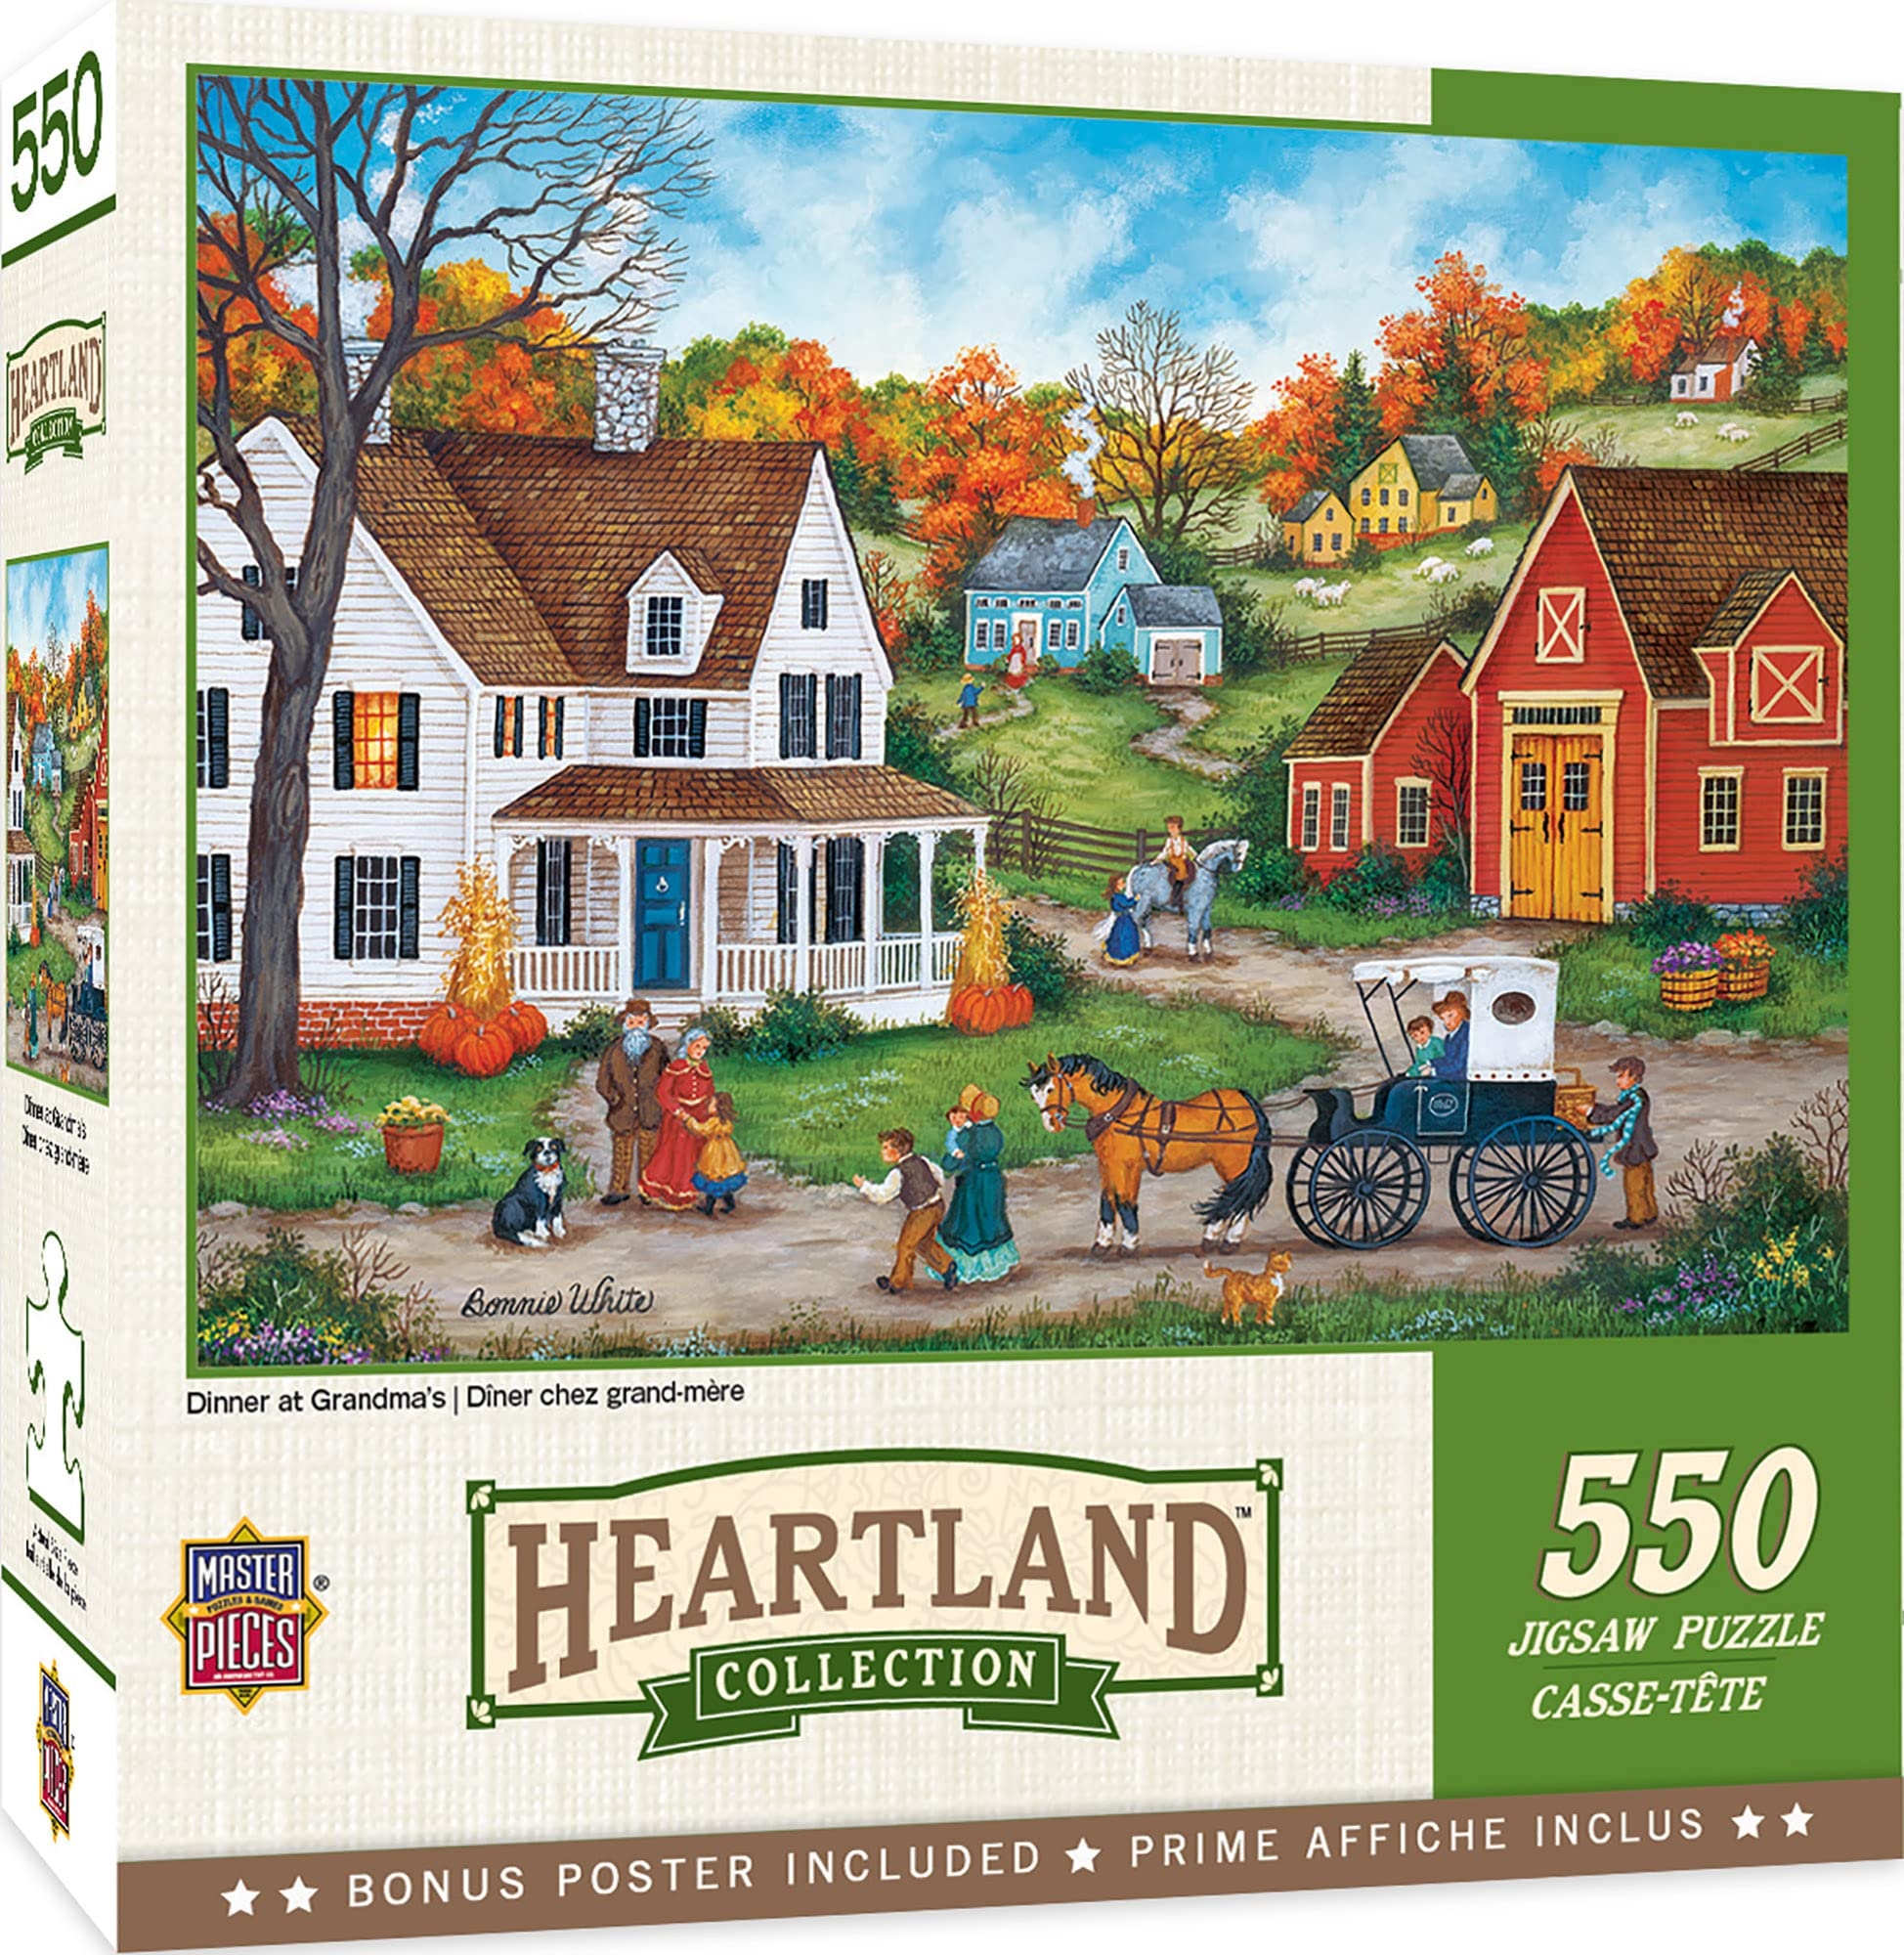
Masterpieces 550 Piece Jigsaw Puzzle For Adults, Family, Or Kids - Dinner At Grandmas 18''X24''
MasterPieces 550 Piece Jigsaw Puzzle for Adults, Family, Or Kids - Dinner at Grandmas 18''x24''
Brand: Masterpieces
Category: Toys & Games > Puzzles > Jigsaw Puzzles